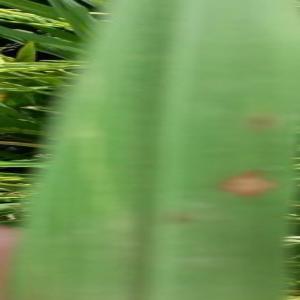
Disease: Blast